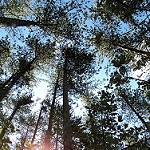
Scene: Outdoor